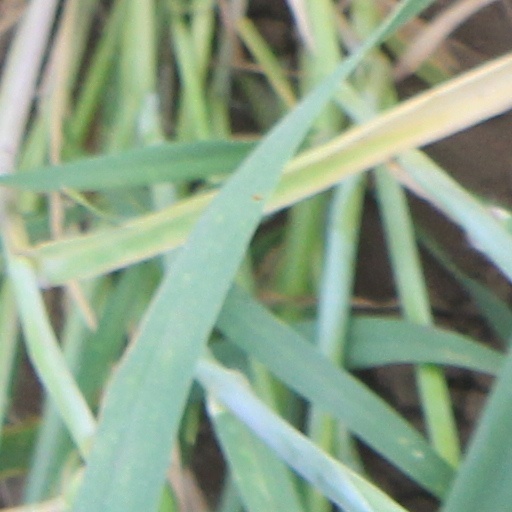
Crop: wheat